The Laughing Cavalier (novel)

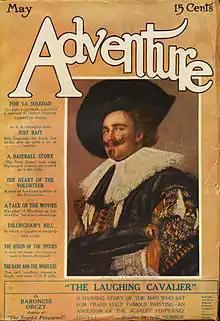
"The Laughing Cavalier" was serialized in "Adventure" in 1914

The Laughing Cavalier is a 1913 adventure novel by Baroness Orczy, which revolves around Percy Blakeney, a foreign adventurer and ancestor of Orczy's famous character, the Scarlet Pimpernel. The story takes place in Holland in 1623/1624 and is partly inspired by Frans Hals' painting "The Laughing Cavalier": in the novel, Blakeney is Frans Hals' adopted son and the man who poses for the painting of the Laughing Cavalier.